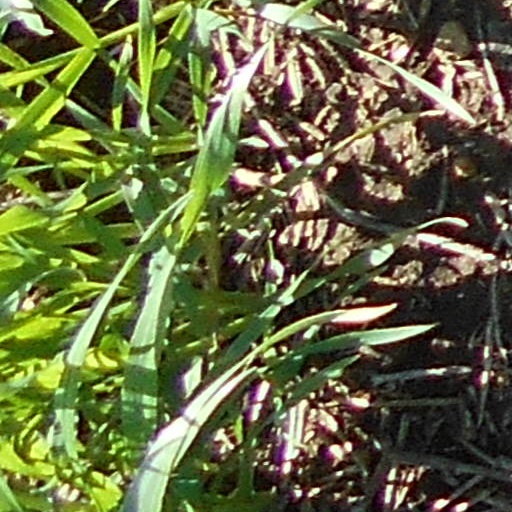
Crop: wheat